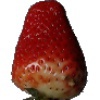
Label: Strawberry 1